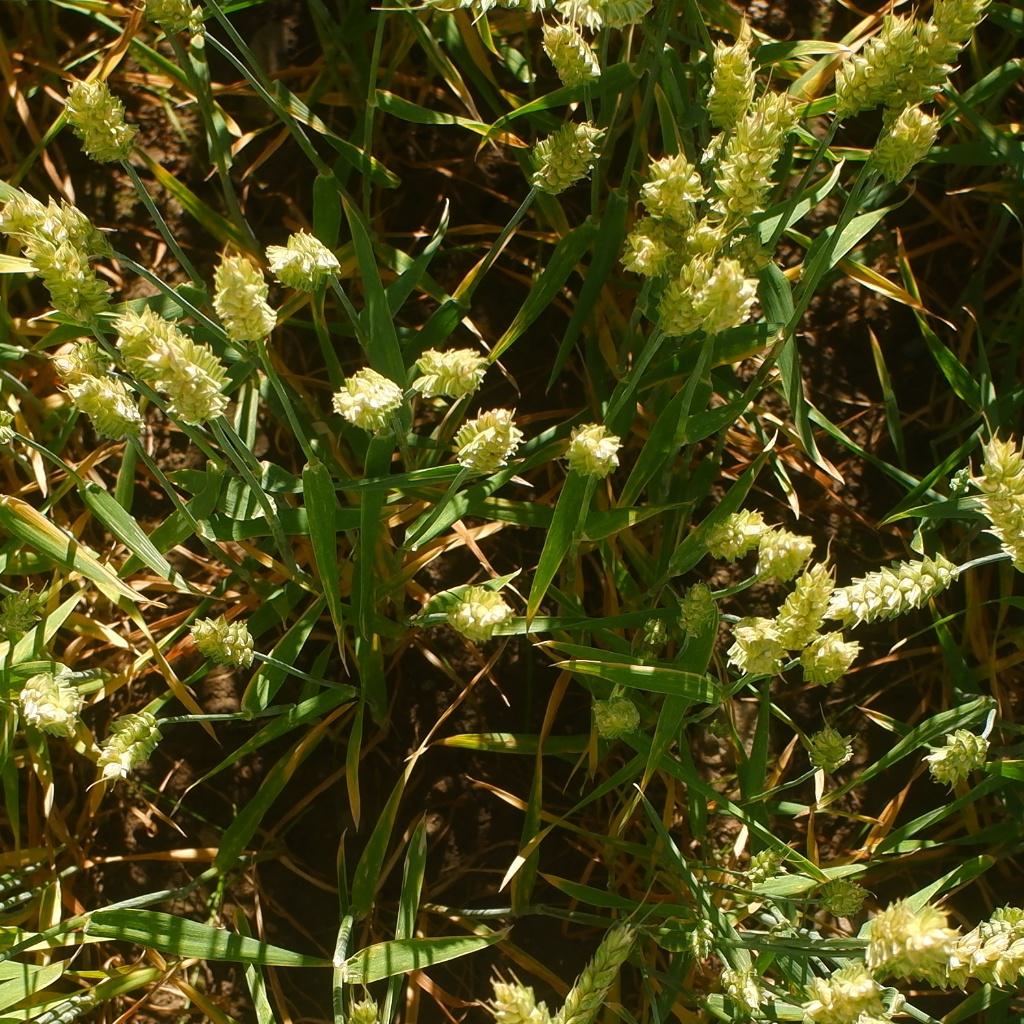
Country: Norway
Location: NMBU
Wheat development stage: Ripening